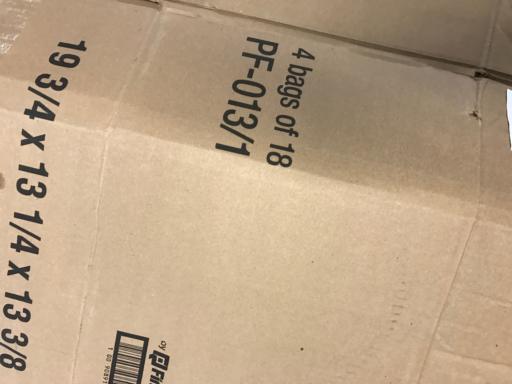
Waste category: cardboard